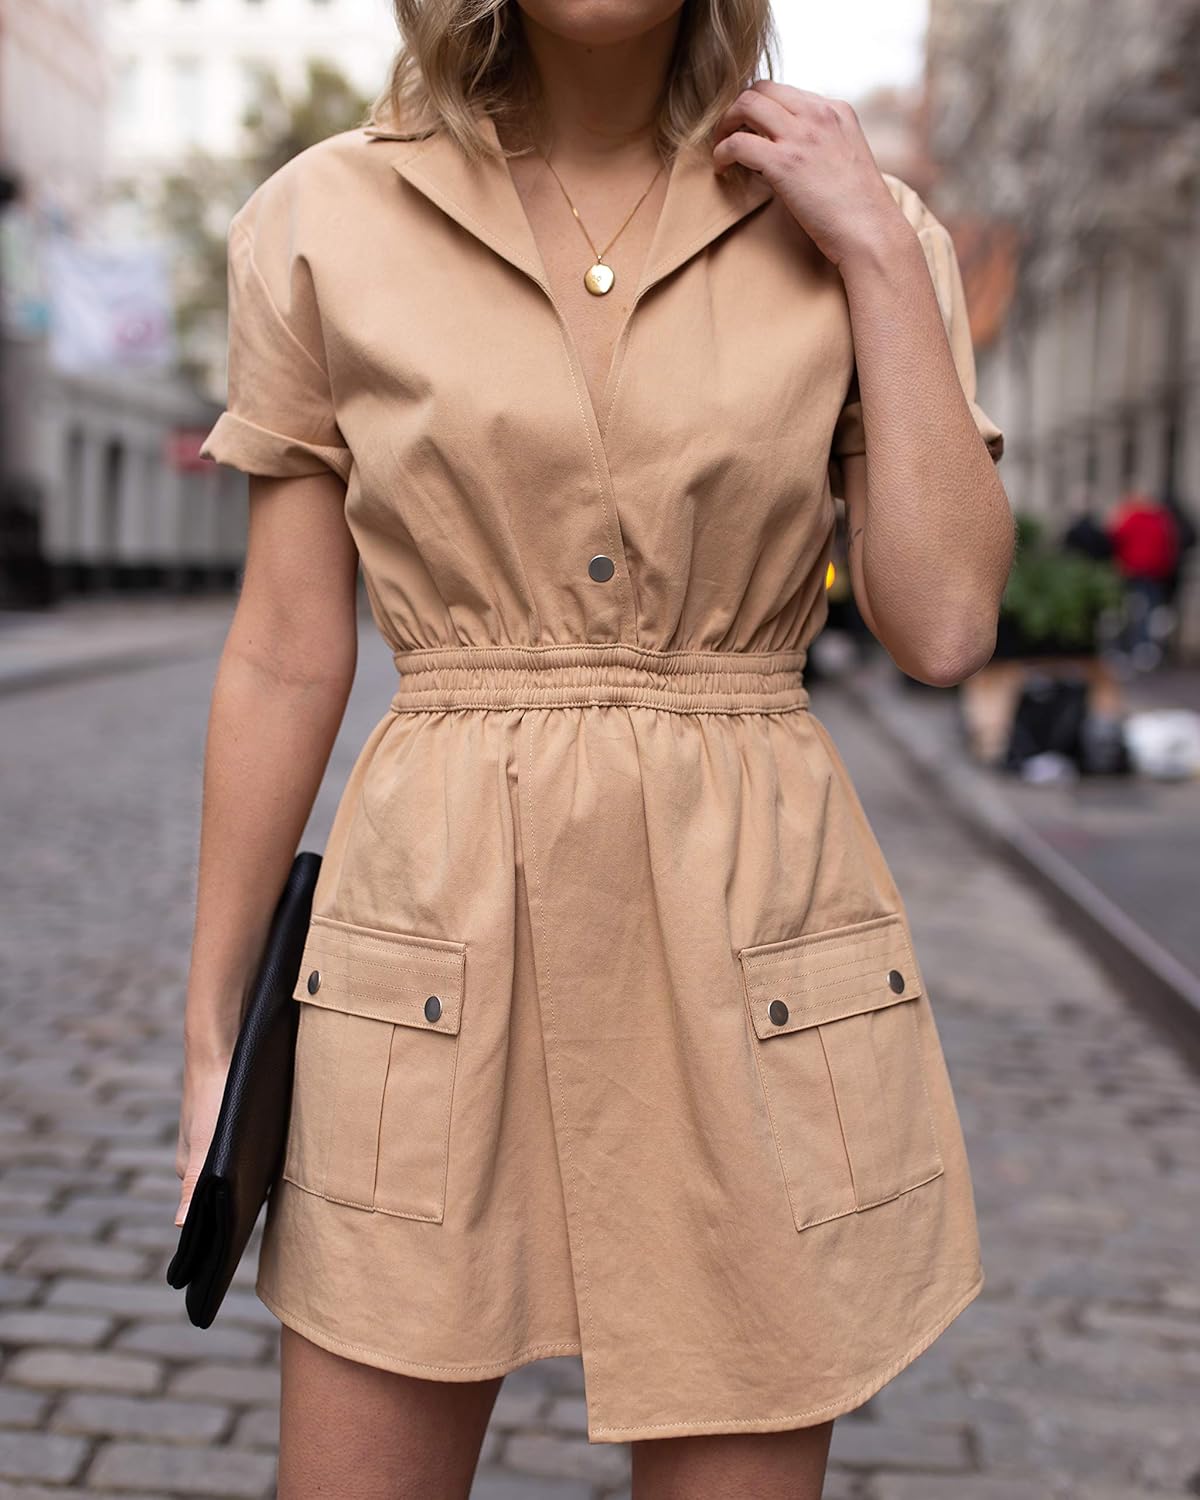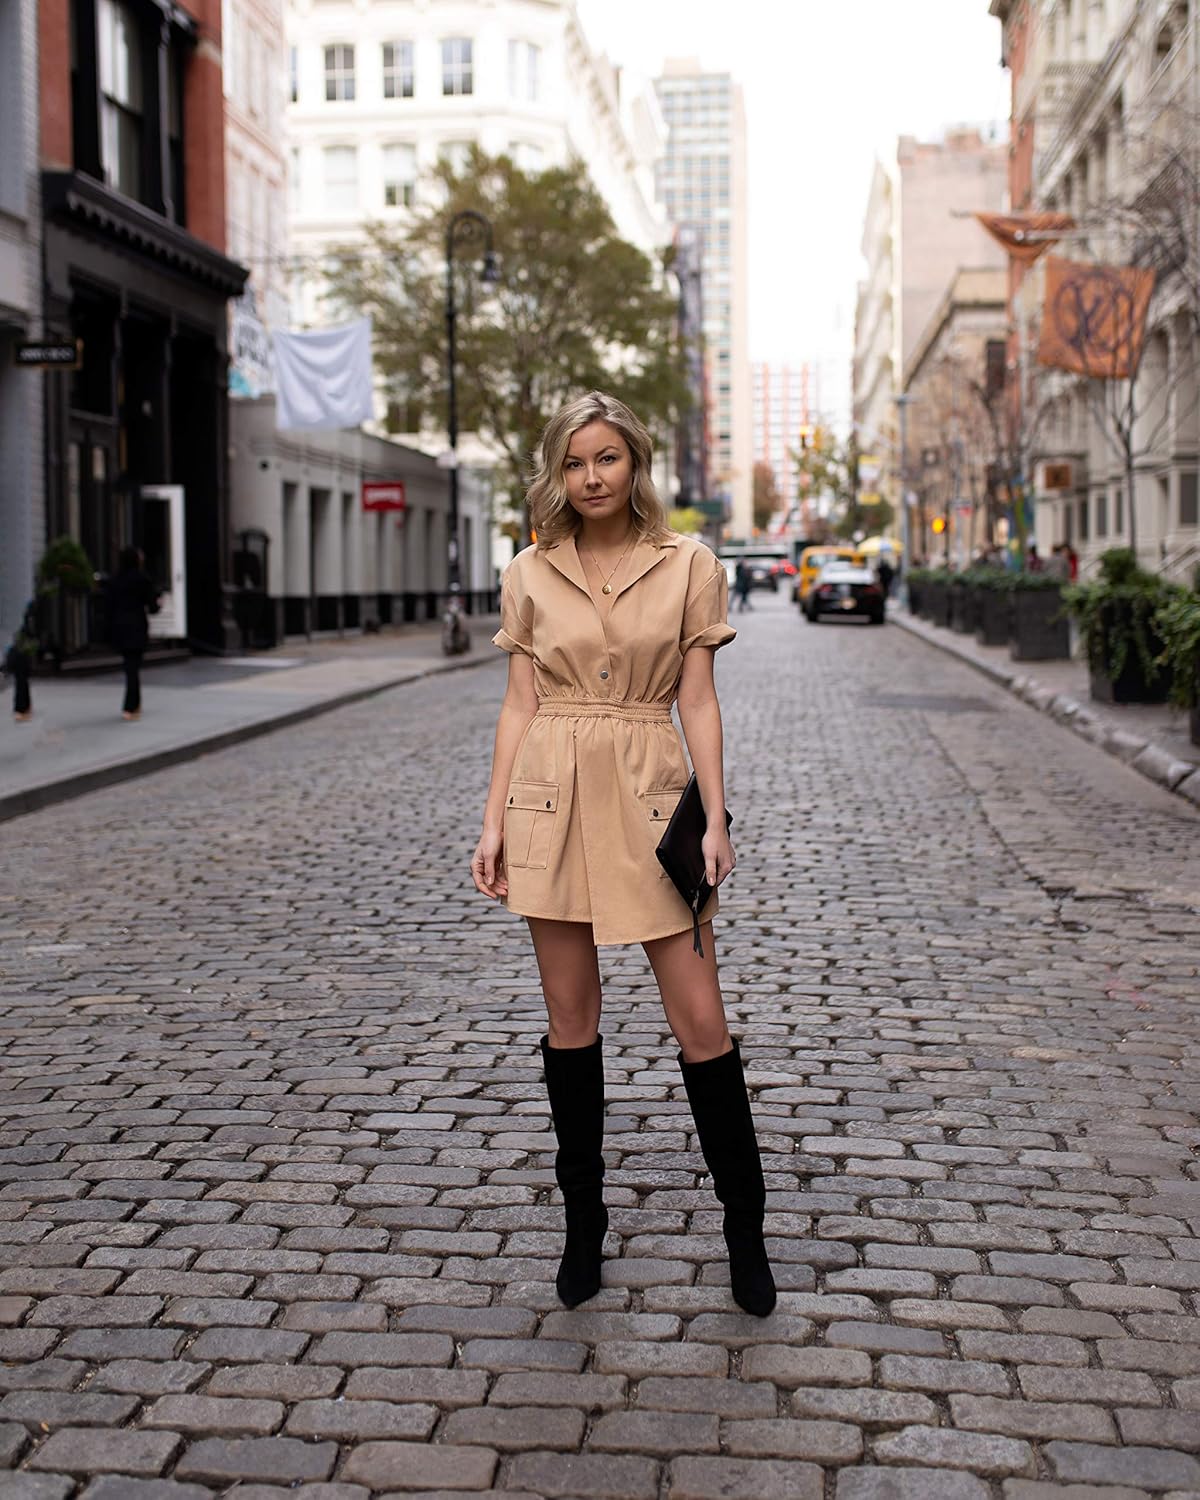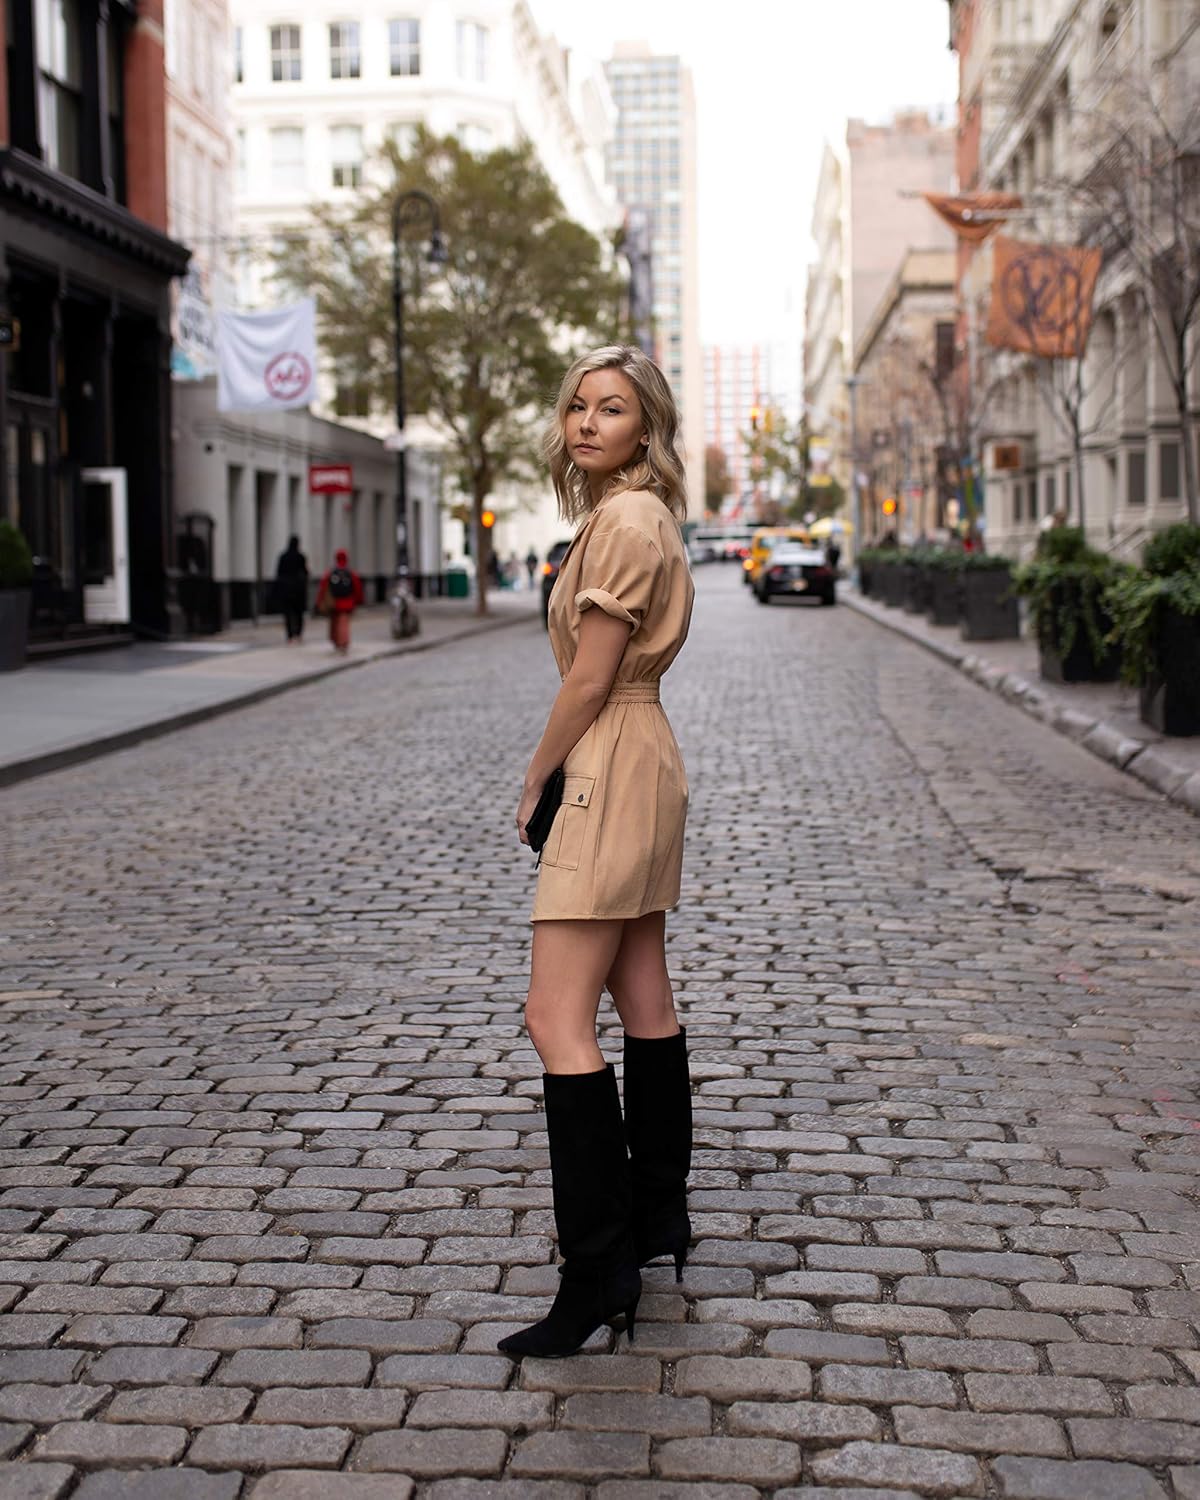
The Drop Women's Golden Sand Short-Sleeve Asymmetric Front Utility Dress by @laurie_ferraro
Category: AMAZON FASHION
The Drop partners with international influencers to design of-the-moment collections that could release at any instant-and are gone in 30 hours or less. Pair these designs with everyday pieces from Staples by The Drop to create your own desirable look.
Features: 100% Cotton | Imported | Pull On closure | Machine Wash | Made of a medium-weight non-stretch fine cotton twill | This pop-over mini dress features a notched collar with snap-front and hook and bar front closure, full elastic waist, snap-front utility pockets on an assymetric cross-front skirt, and sleeve band details and pocket flaps feature multi-rows of top stitching for structure | Laurie is 5'7.5"/ 171 cm and wearing a size S. This mini-length dress is 34"/84 cm | Regular fit: designed to follow the body | "I am obsessed with the utility trend as it allows for feminine styles to be toughened up in the best way. This dress pairs well with both knee-high and combat boots alike. I also love popping this collar, especially when layered over a long sleeve tee. "-@laurie_ferraro